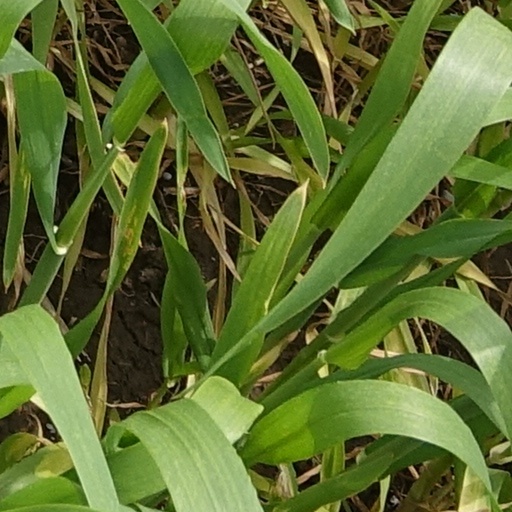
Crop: wheat